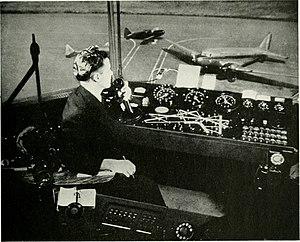
Les radiocommunications aéronautiques sont dans des bandes de fréquences du spectre radioélectrique, réservée à l'aéronautique par des traités internationaux. Elles sont utilisées pour les communications entre les pilotes et le personnel des stations au sol. Elle permet de transmettre des clairances et des informations importantes pour la sécurité de la circulation aérienne et l'efficacité de la gestion du trafic aérien.